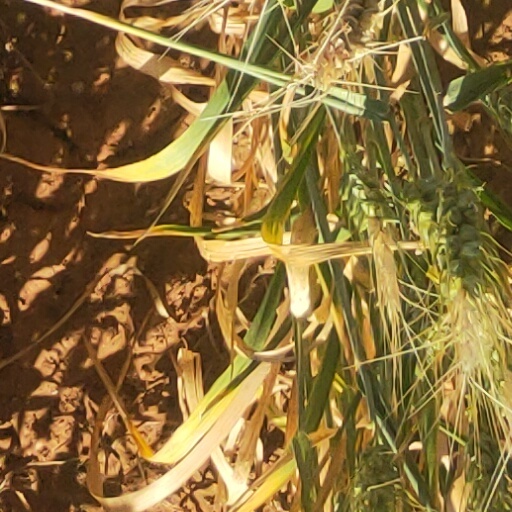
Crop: wheat